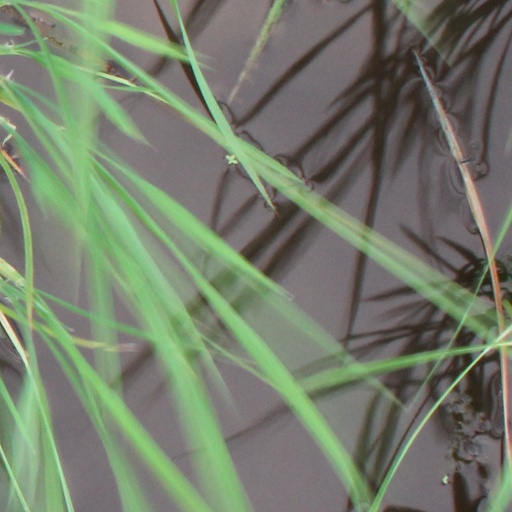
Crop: rice